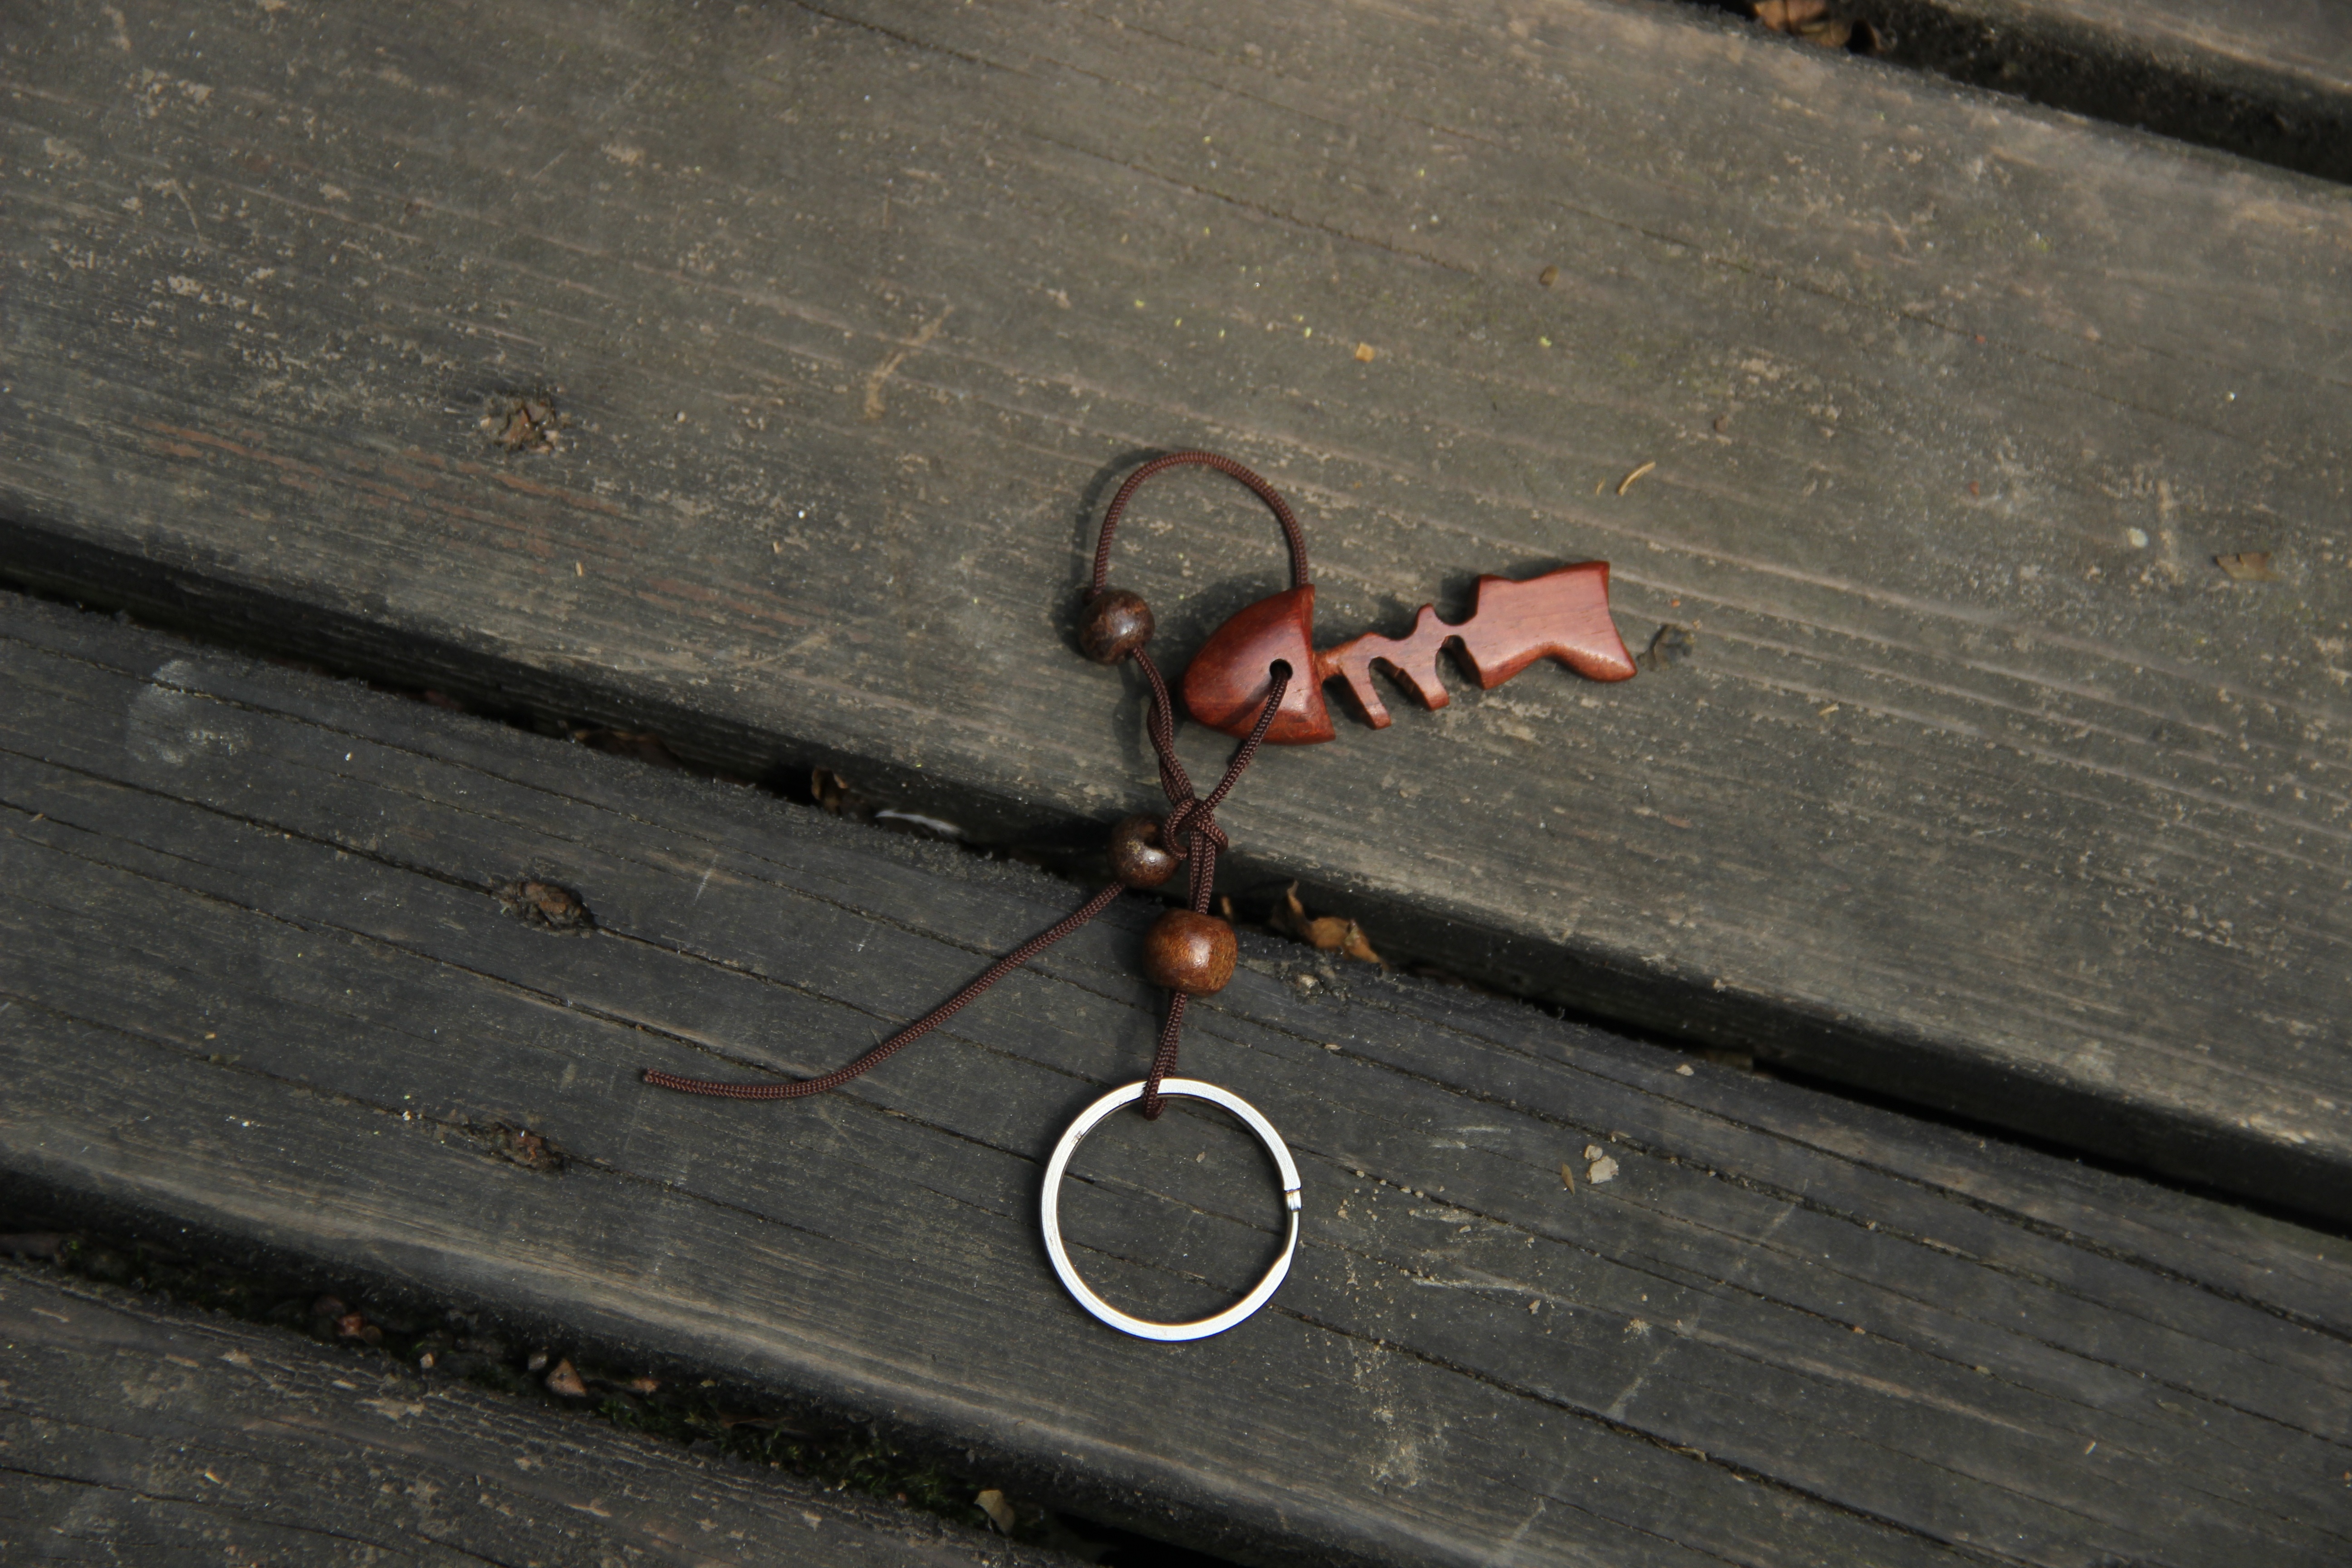
hand, light, wood, number, wall, red, color, darkness, black, macro photography, key ring, fish bones